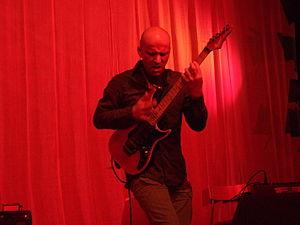
Franck Vigroux, guitariste de musique électronique, en concert le 24 mai 2008 à Stirling (Ecosse)